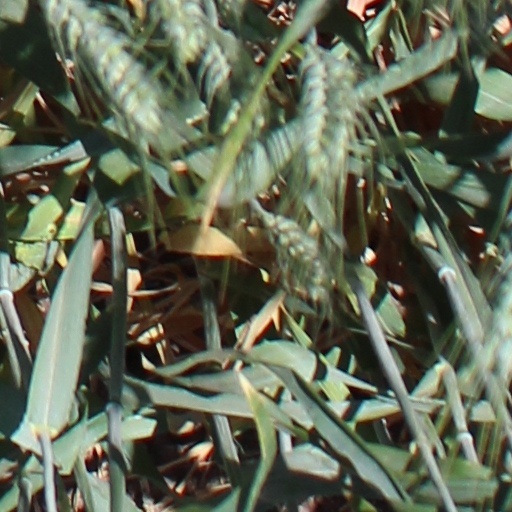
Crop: wheat